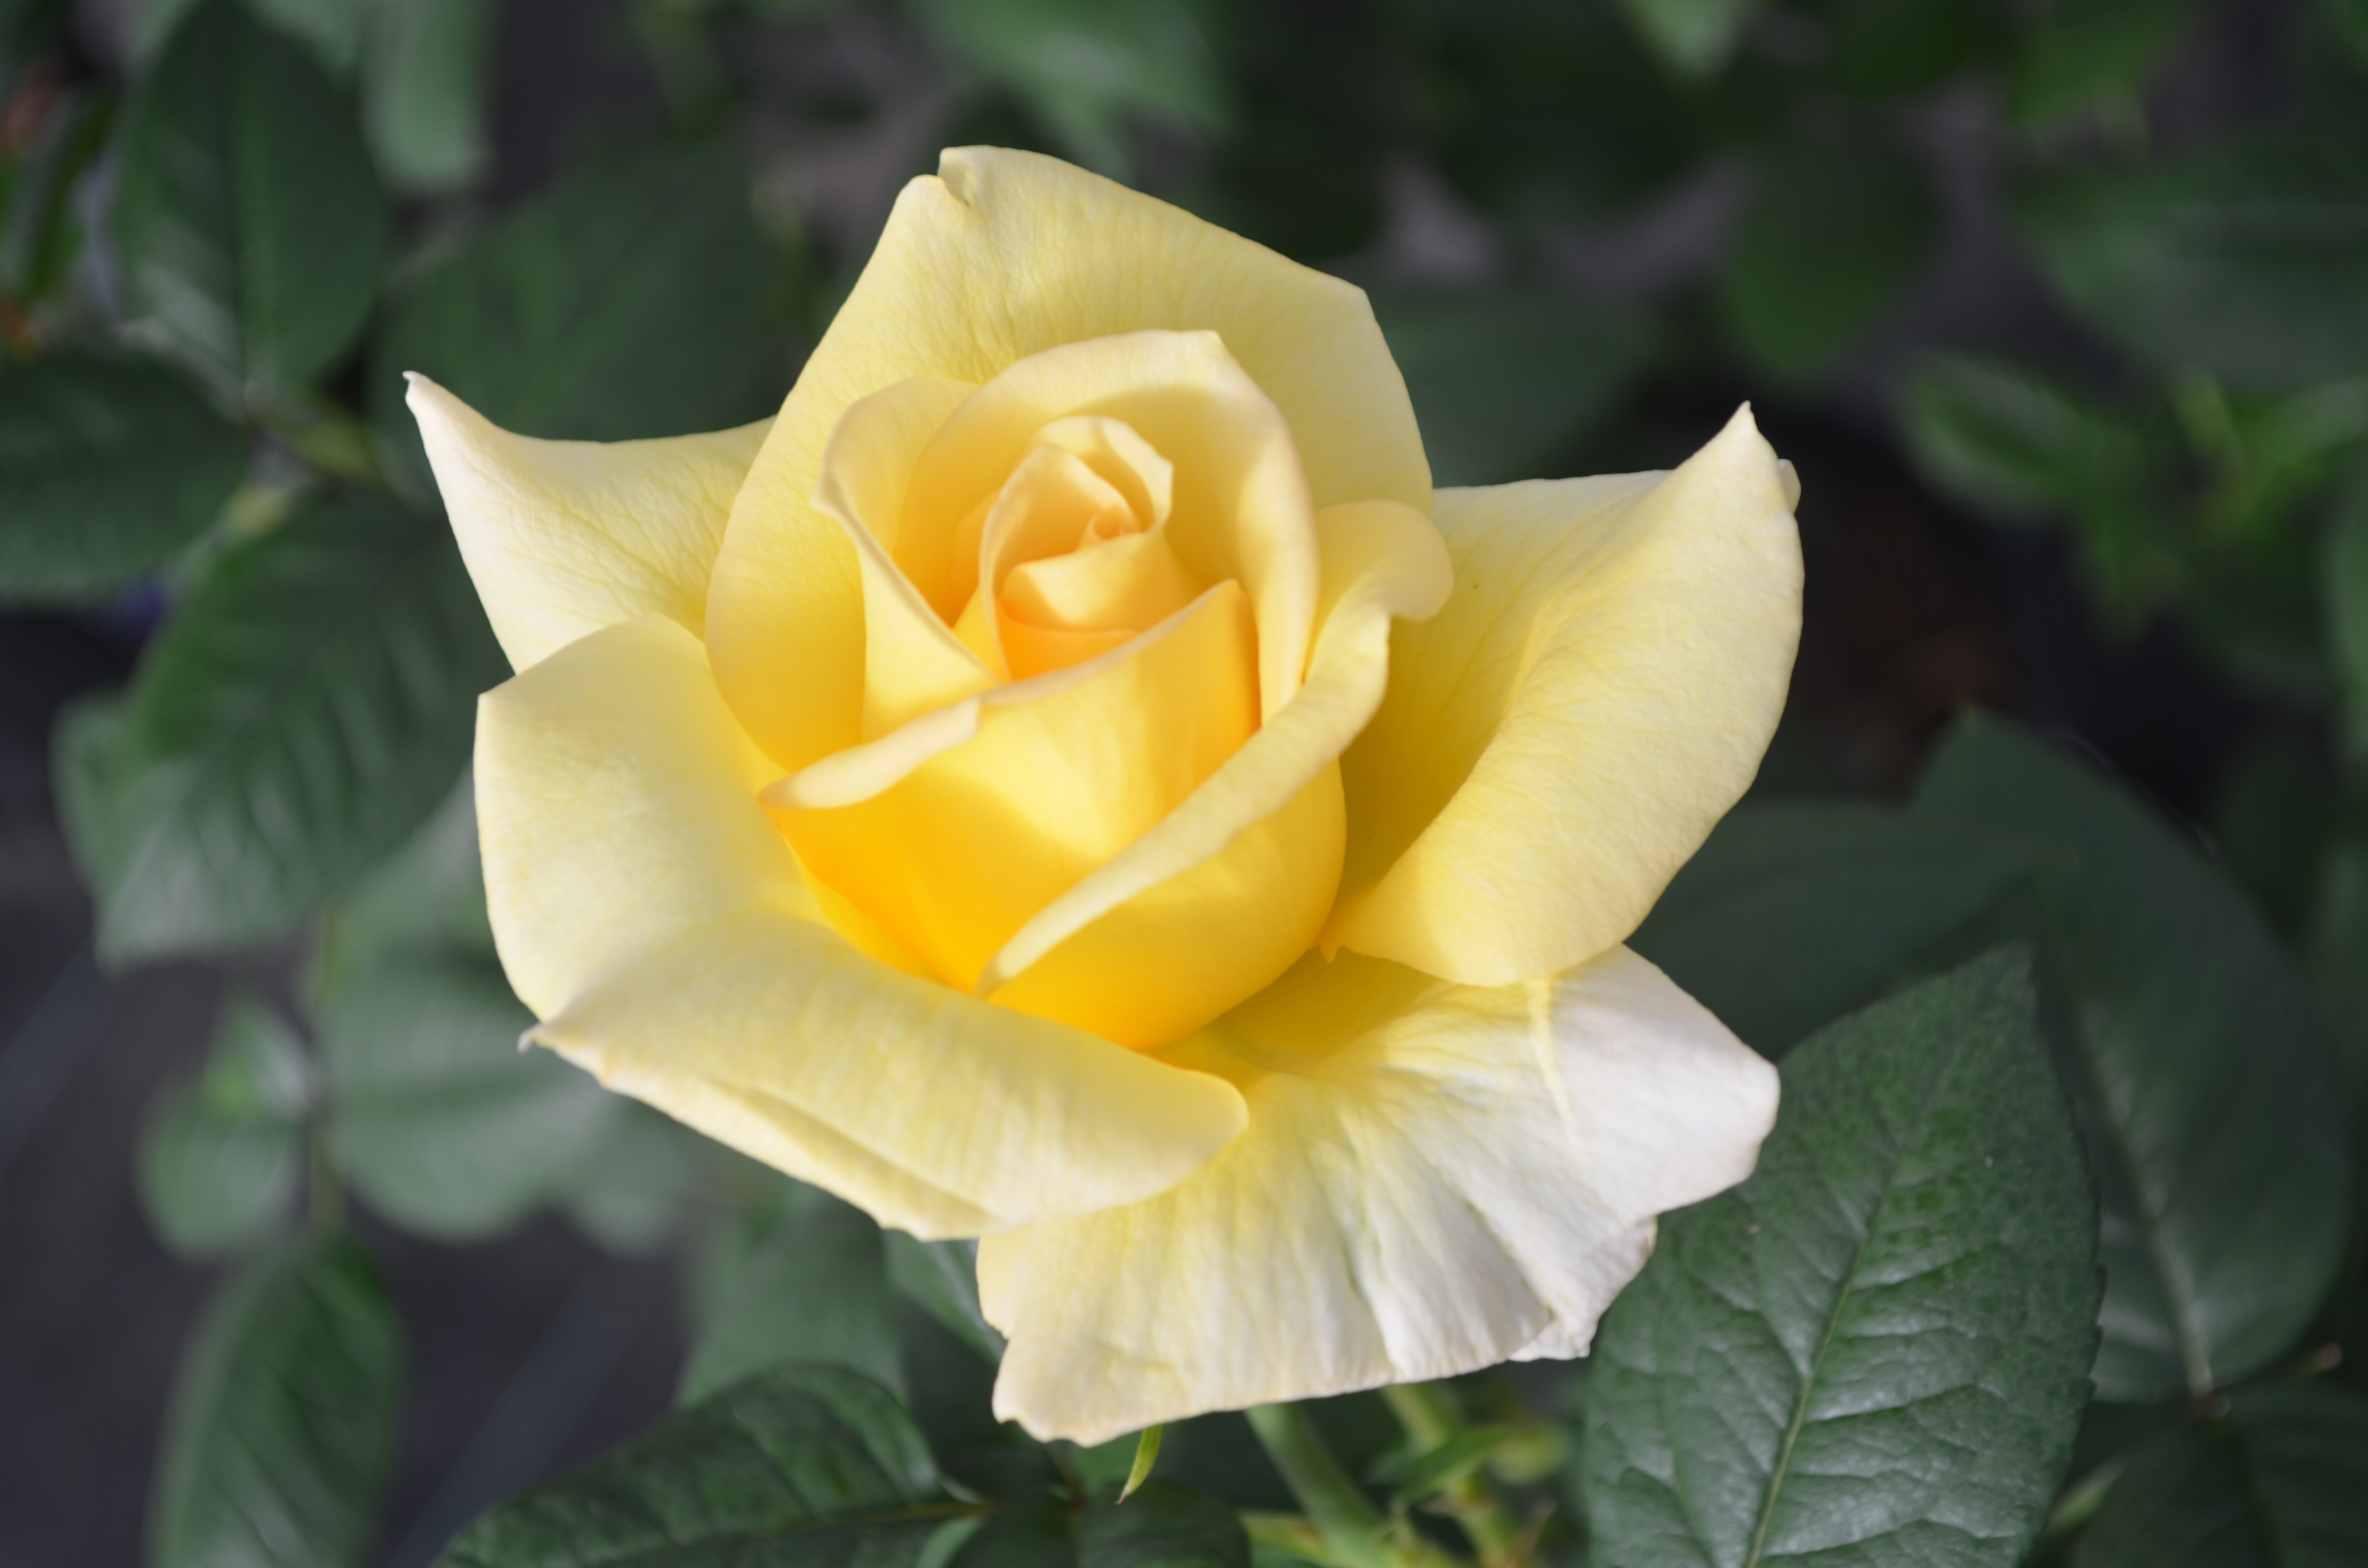
blossom, plant, flower, petal, rose, yellow, flora, horticulture, bud, floribunda, yellow rose, macro photography, flowering plant, garden roses, rose family, plant stem, land plant, rose order, austrian briar